As It Is Written

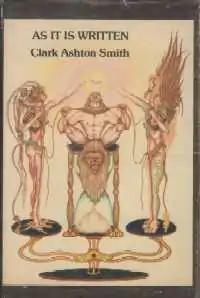
Dust-jacket from the first edition

As It Is Written is an Oriental fantasy novel by pulp writer De Lysle Ferrée Cass mistakenly republished under the name of "Weird Tales" writer Clark Ashton Smith. It was first published in 1982 by Donald M. Grant, Publisher, Inc. in an edition of 1,250 copies (1,200 of which were for sale), all of which were signed by the illustrator, R.J. Krupowicz. The book includes an introduction by Will Murray and an afterword by Donald Sidney-Fryer. The novel was discovered in the files of "The Thrill Book" magazine, where it had been accepted in 1919, by Murray and Daryl S. Herrick.